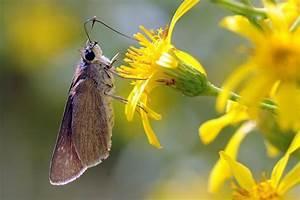
butterfly